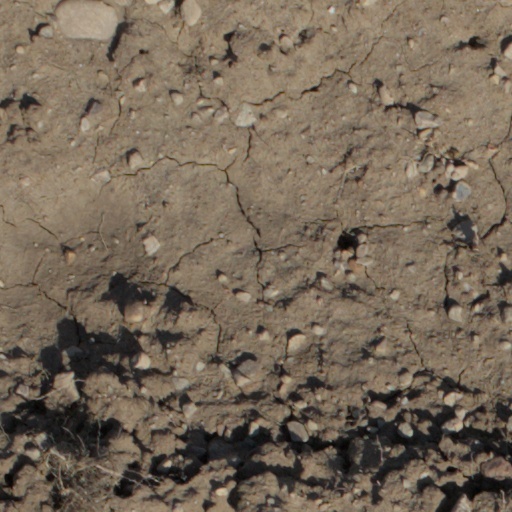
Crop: wheat